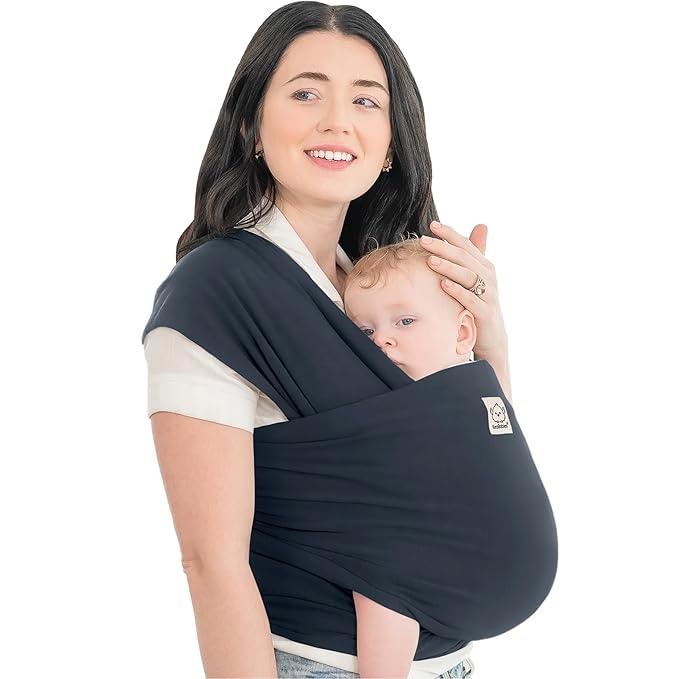
KeaBabies Baby Wrap Carrier - All in 1 Original Baby Carrier Newborn to Toddler Sling, Easy to Wear, Hands Free Bonding, Lightweight, Breathable Infant Wraps (Midnight)
About This Ergonomically Designed - KeaBabies Original Baby Wrap Carrier evenly distributes your baby's weight for optimal back and shoulder support. It is certified by the International Hip Dysplasia Institute (IHDI) for promoting baby’s healthy hip development. Nice and Snug - Our baby wraps carrier is made with soft, stretchy, and breathable proprietary fabric tech for a secure fit. Easy to use, no constant readjustment needed. A great infant carrier for moms and dads who are new to babywearing. Everyone Can Babywear - KeaBabies Original Baby Sling fits all sizes. The baby wearing carrier features a versatile design and can be used as a pregnancy support band, postpartum wrap, or nursing cover (refer to our video tutorial or user manual). Hands-free Bonding - With the baby carrier wrap, you can bond with your little one while staying hands-free. Stay connected on the go, ensuring both of you are at ease. This newborn baby carrier is one of the must-have newborn baby essentials. Calms and Soothes - KeaBabies Baby Carrier Sling creates a cozy, comfortable environment that mimics the womb, making your baby feel calm and secure. Promotes crucial growth and development in early months. Ideal child carrier accessories. Overview Color : Midnight Material : Proprietary Fabric Tech Brand : KeaBabies Strap Type : Tie Product Care Instructions : Washing Care: Machine Wash Cold, Air Dry or Tumble Dry Low. Wash Before First Use.
Brand: KeaBabies
Category: Baby & Toddler > Baby Transport > Baby Carriers > Wrap Carriers